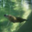
Label: otter